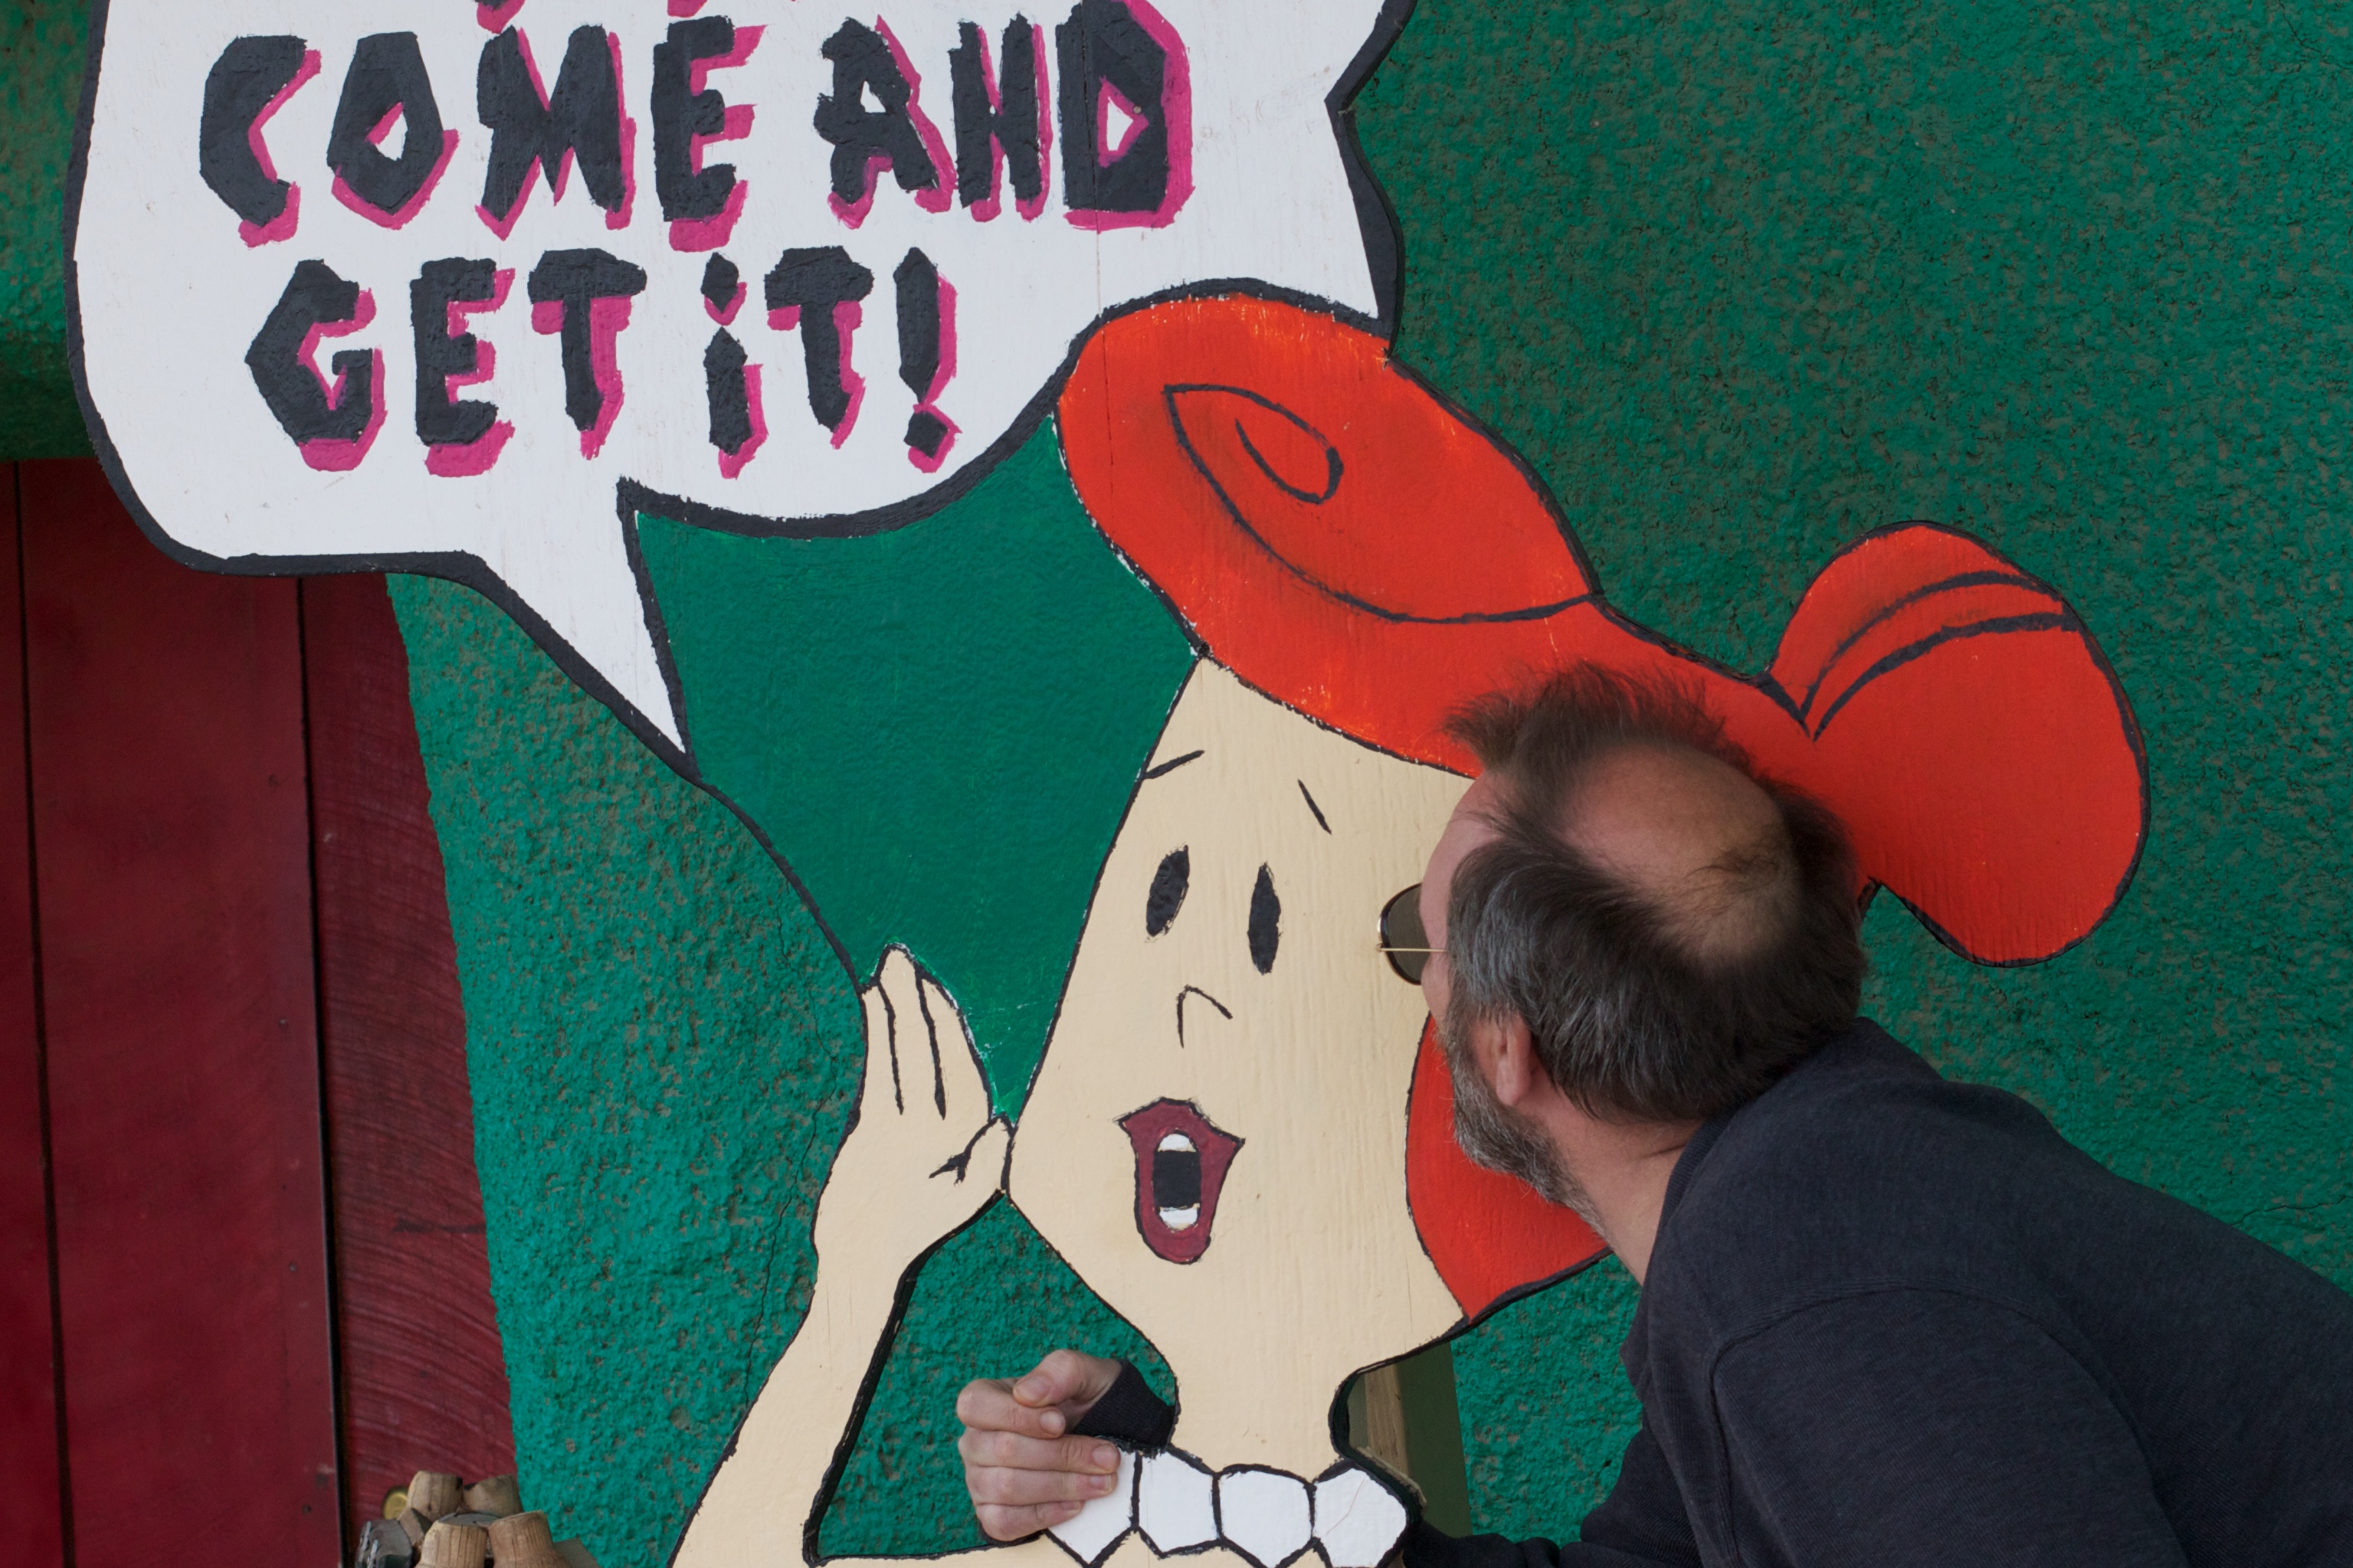
art, illustration, mural, comics, cartoon